David Ledson

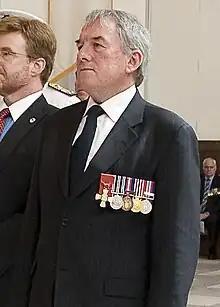
Ledson in 2010

Rear Admiral David Ian Ledson, (born 13 January 1951) is a retired senior officer of the Royal New Zealand Navy and former Chief of Navy (2004–09). He is the Chairman of the Board of Maritime New Zealand, and was named a Companion of the Royal Society of New Zealand in 2009.